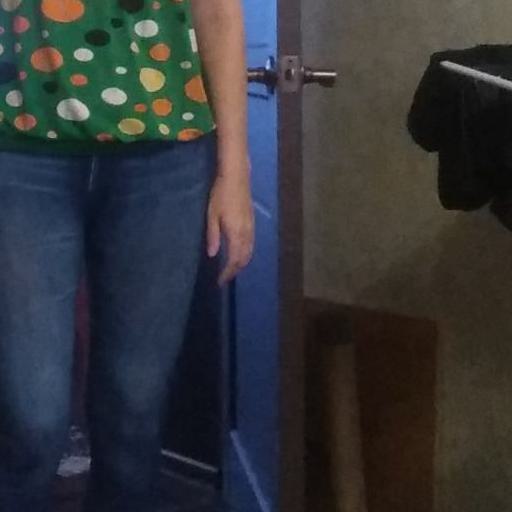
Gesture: no_gesture